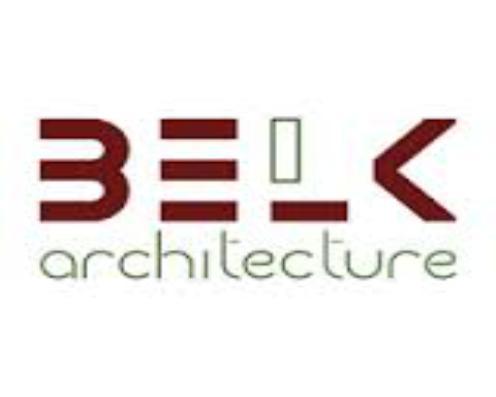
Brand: Belk
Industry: Necessities